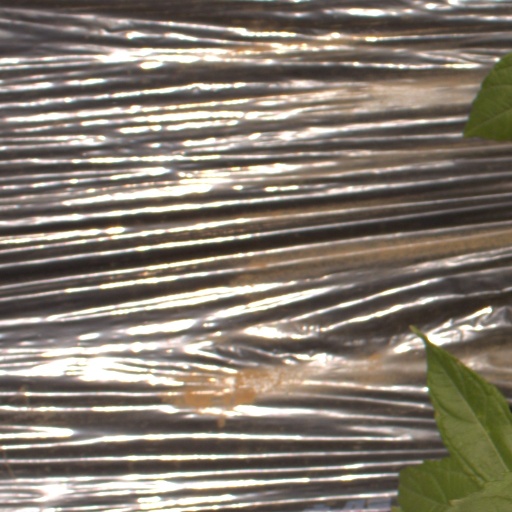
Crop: Jerusalem artichoke